Rotuma Airport

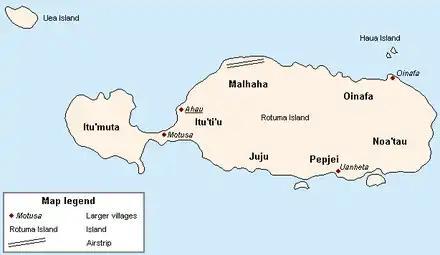
Map of Rotuma showing location of airstrip

Rotuma Airport is an airport serving the island of Rotuma in Fiji. It is located near Else'e, a village in the district of Malhaha. It is operated by Airports Fiji Limited. An upgrade which saw Rotuma Airport's runway sealed was opened in 2018 to allow flights on larger ATR 72-600 aircraft operated by Fiji Link replacing the smaller de Havilland Twin Otter aircraft on its service to Nadi International Airport.